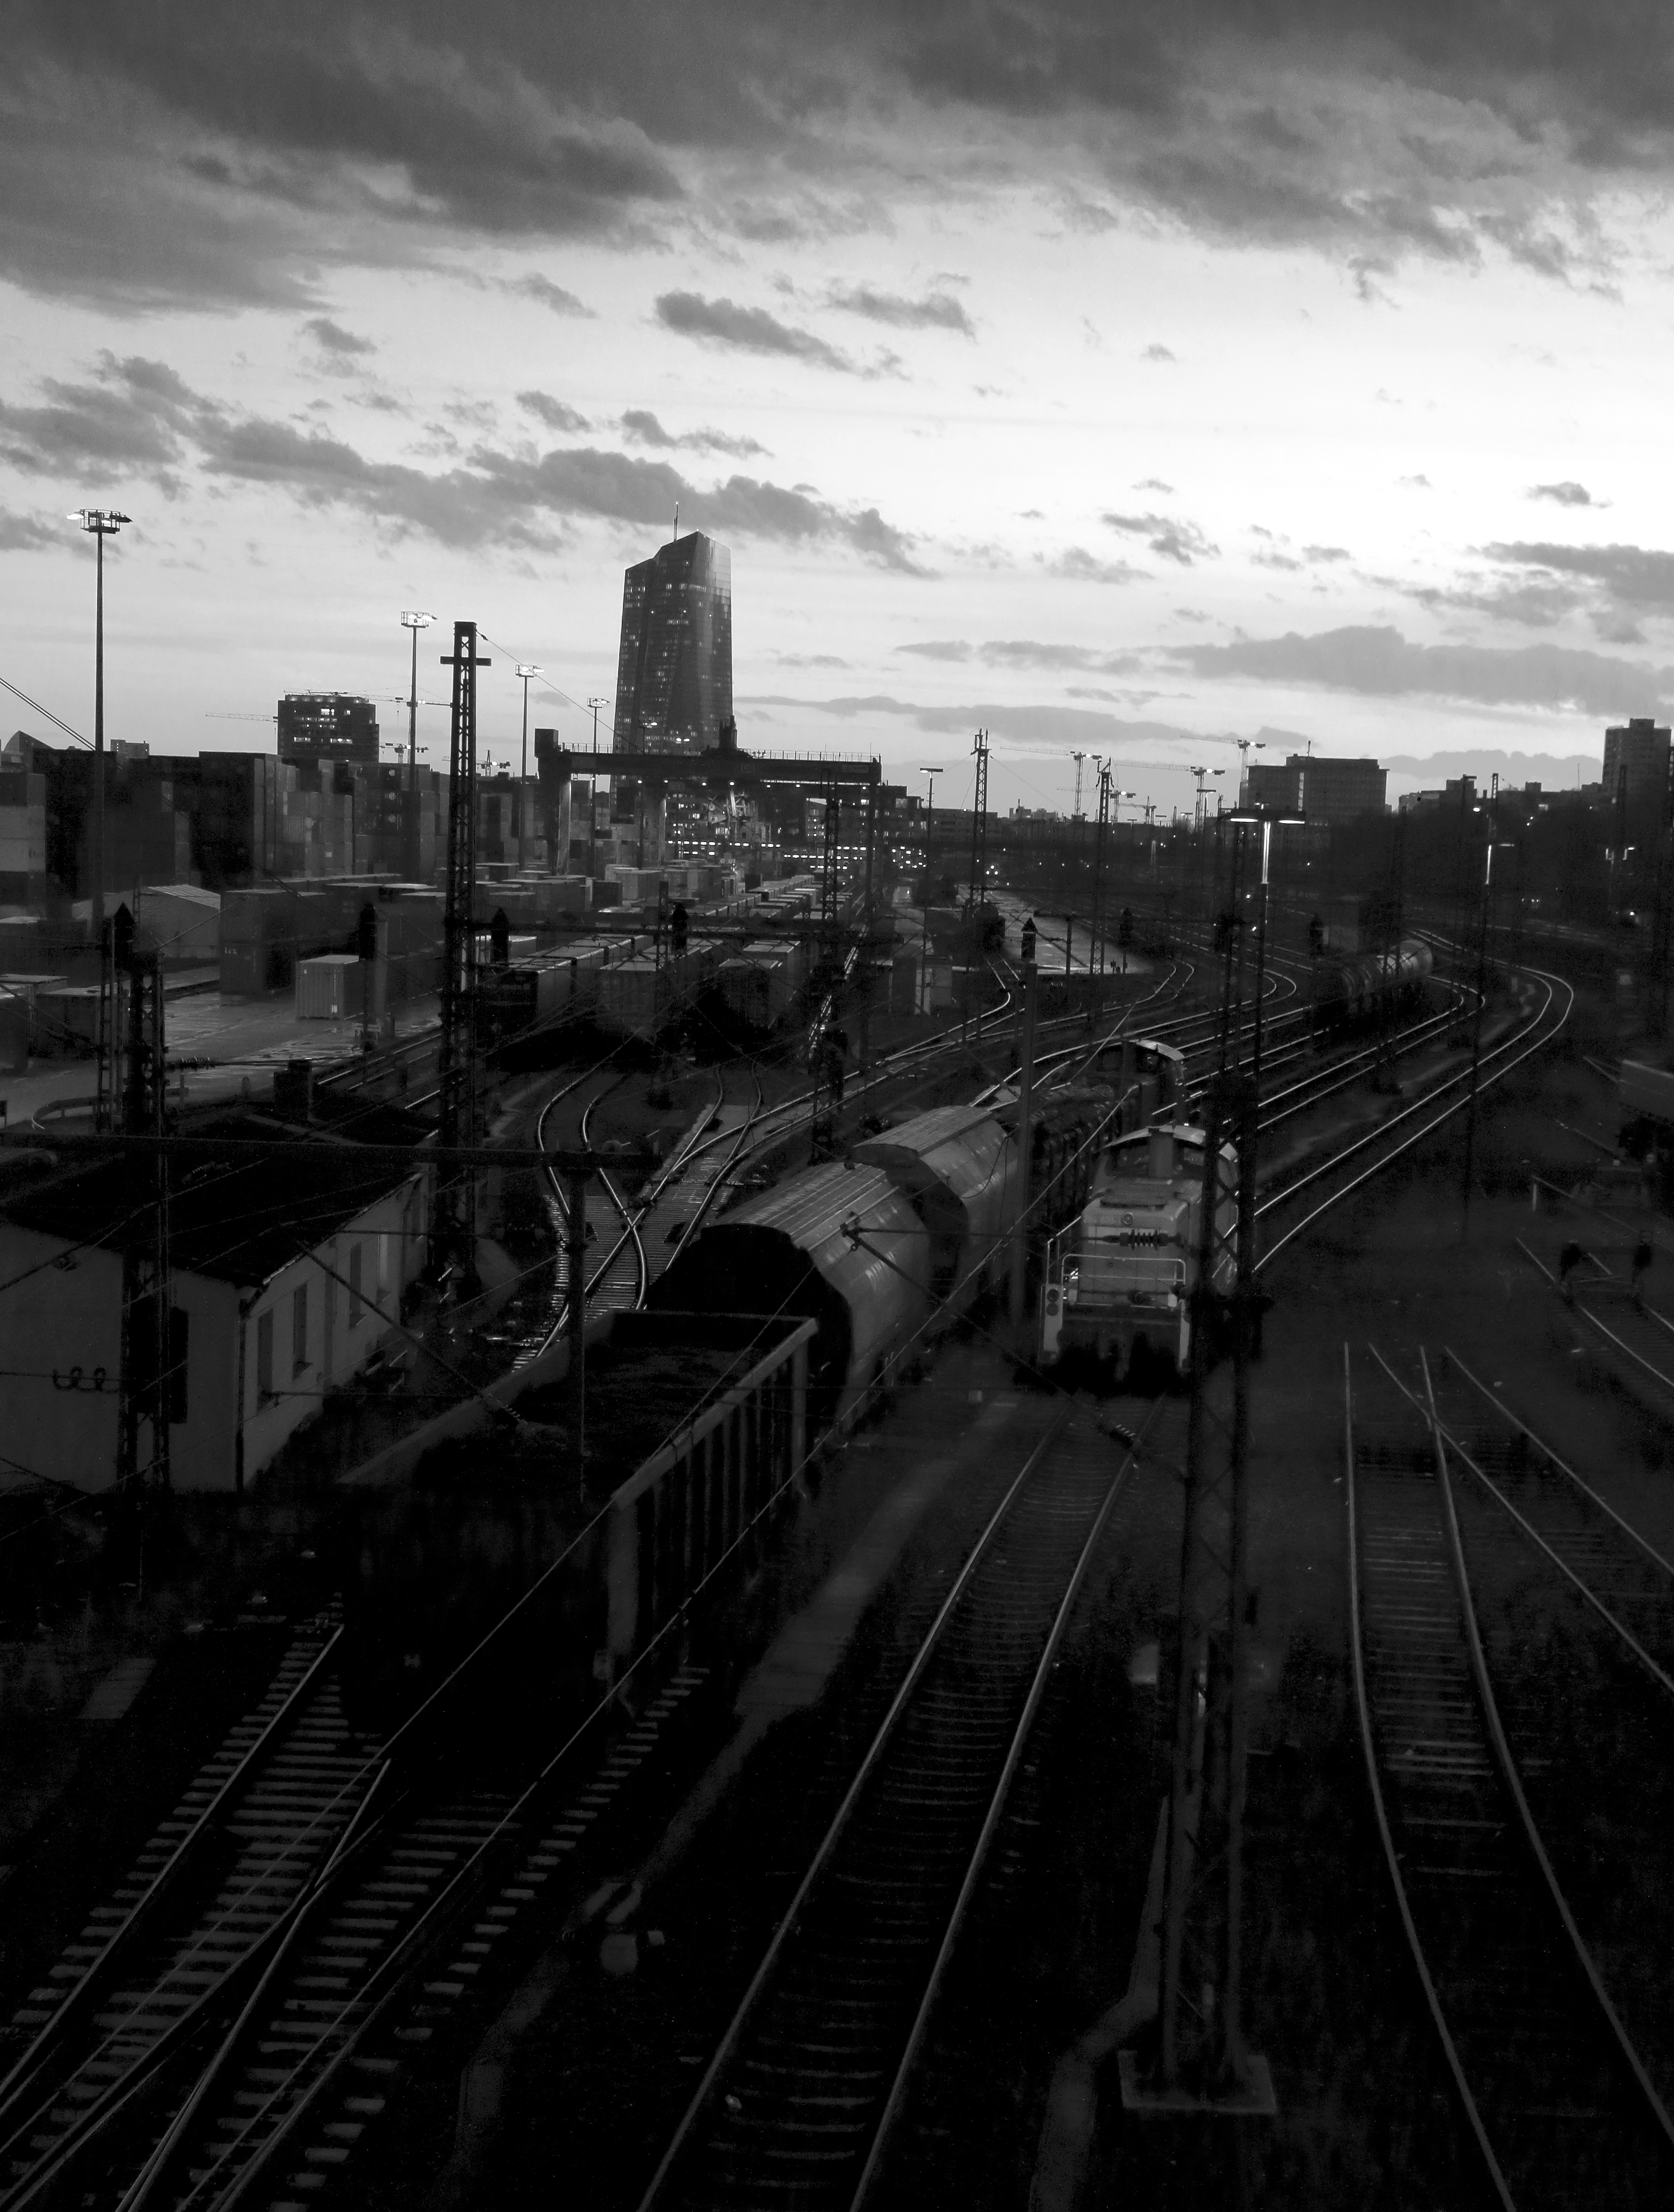
horizon, black and white, track, railway, railroad, skyline, photography, city, skyscraper, cityscape, dusk, transport, evening, line, darkness, black, monochrome, bw, blackandwhite, blackwhite, stadt, outlook, germany, alemania, allemagne, sw, schwarzweiss, sonnenuntergang, zug, vista, ausblick, sundown, chemindefer, shape, frankfurtmain, frankfurtammain, frankfurtam, frankfurtamain, germania, hesse, hassia, hessen, hochhaus, frankfurt, schwarzweissfotografie, eisenbahn, ezb, europeancentralbank, scyscraper, abends, metropolis, gleise, europ ischezentralbank, grossstadt, ratsweg, urban area, monochrome photography, atmospheric phenomenon, human settlement, metropolitan area